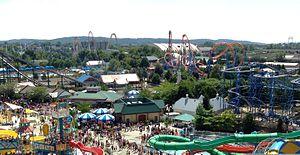
Derry Township est un township situé au sud-est de la partie centrale du comté de Dauphin, en Pennsylvanie, aux États-Unis. En 2010, il comptait une population de 24 679 habitants.